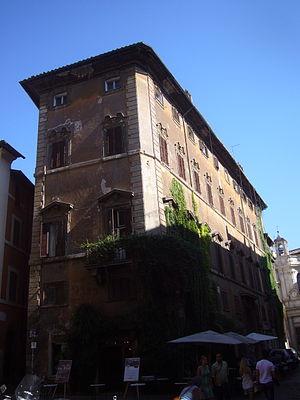
Le Palais Gambirasi est un ancien palais aristocratique situé dans le centre historique de Rome.